Charlton Heston

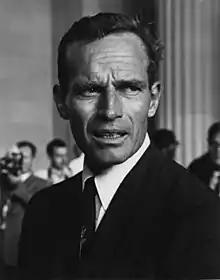
Heston at the March on Washington in 1963

Charlton Heston (born John Charles Carter; October 4, 1923 – April 5, 2008) was an American actor. He gained stardom for his leading man roles in numerous Hollywood films including biblical epics, science-fiction films, and action films. He won an Academy Award in addition to earning nominations for three Golden Globe Awards and three Primetime Emmy Awards. He won numerous honorary accolades including the Jean Hersholt Humanitarian Award in 1978, the Golden Globe Cecil B. DeMille Award in 1967, the Screen Actors Guild Life Achievement Award in 1971, the Kennedy Center Honors in 1997, and the Presidential Medal of Freedom in 2003.